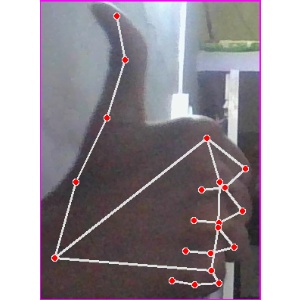
अक्षर: थ